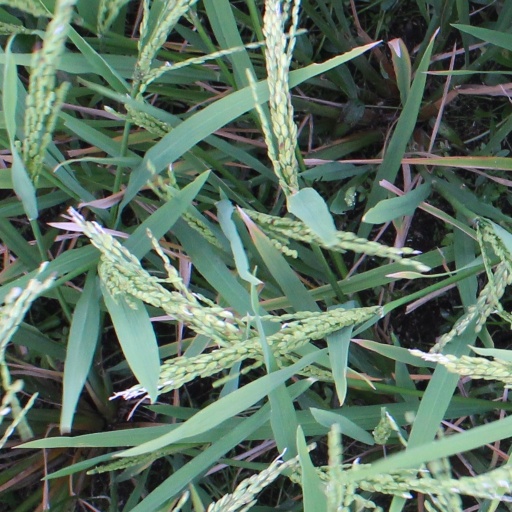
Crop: rice